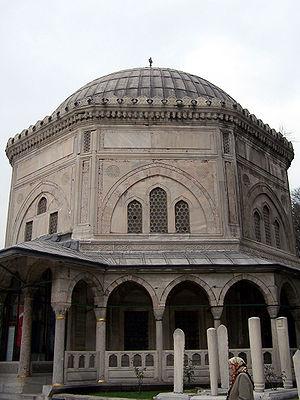
Soliman Iᵉʳ est probablement né le 6 novembre 1494 à Trébizonde dans l'actuelle Turquie et mort le 6 septembre 1566 à Szigetvár dans l'actuelle Hongrie. Fils de Sélim Iᵉʳ Yavuz, il fut le dixième sultan de la dynastie ottomane de 1520 à sa mort en 1566. On le nomme Soliman le Magnifique en Occident et le Législateur en Orient en raison de sa reconstruction complète du système juridique ottoman.